Joseph Coyne

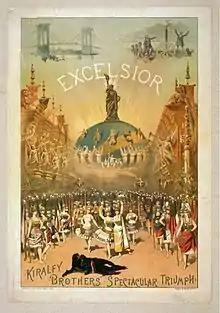

The son of Irish immigrants James P. Coyne of Queens County, and Margaret Downey of West Meath County, Coyne was born in New York City, the middle of three children. His father worked as a seaman and, later, a waiter, while his mother kept house.